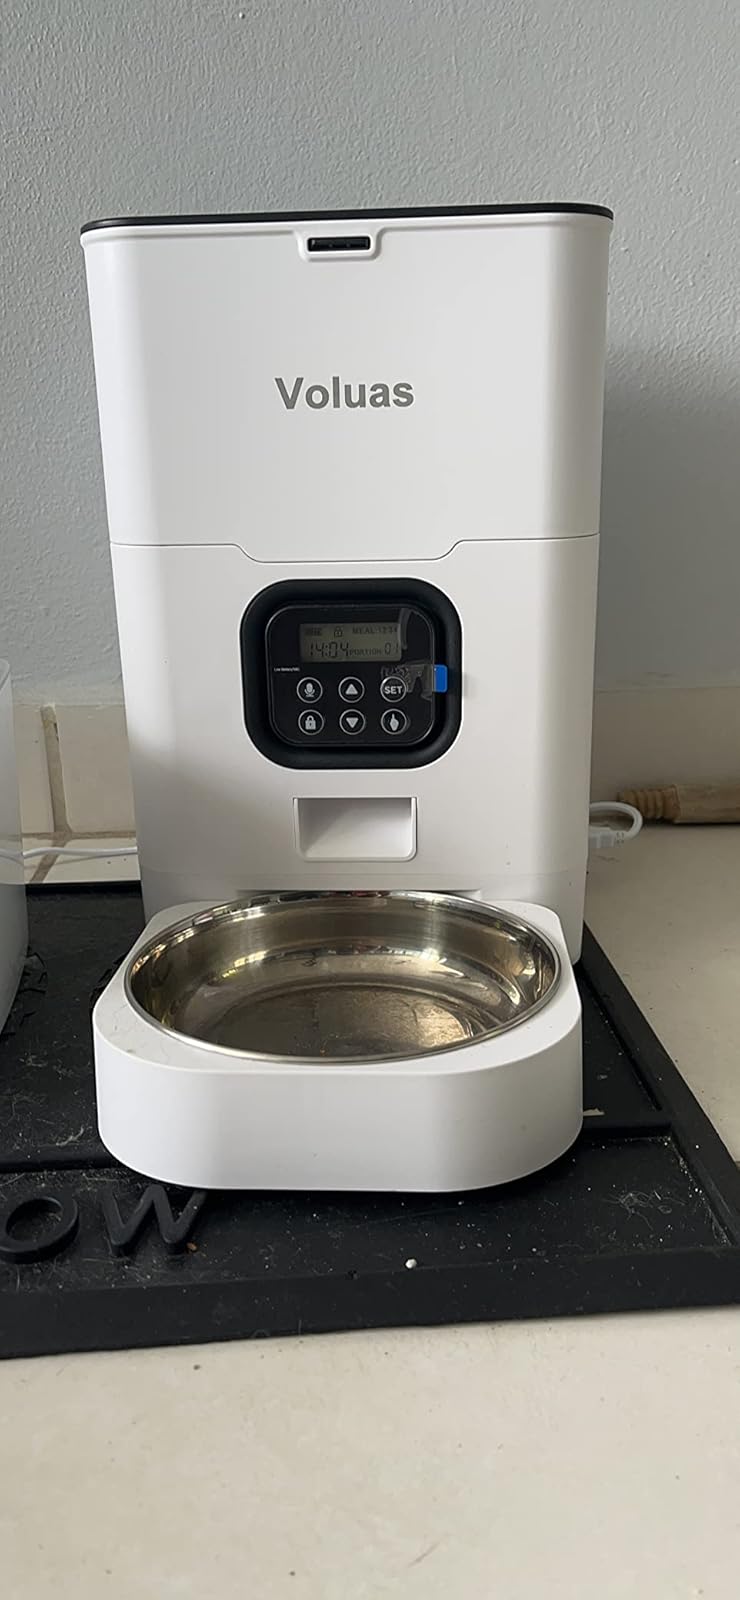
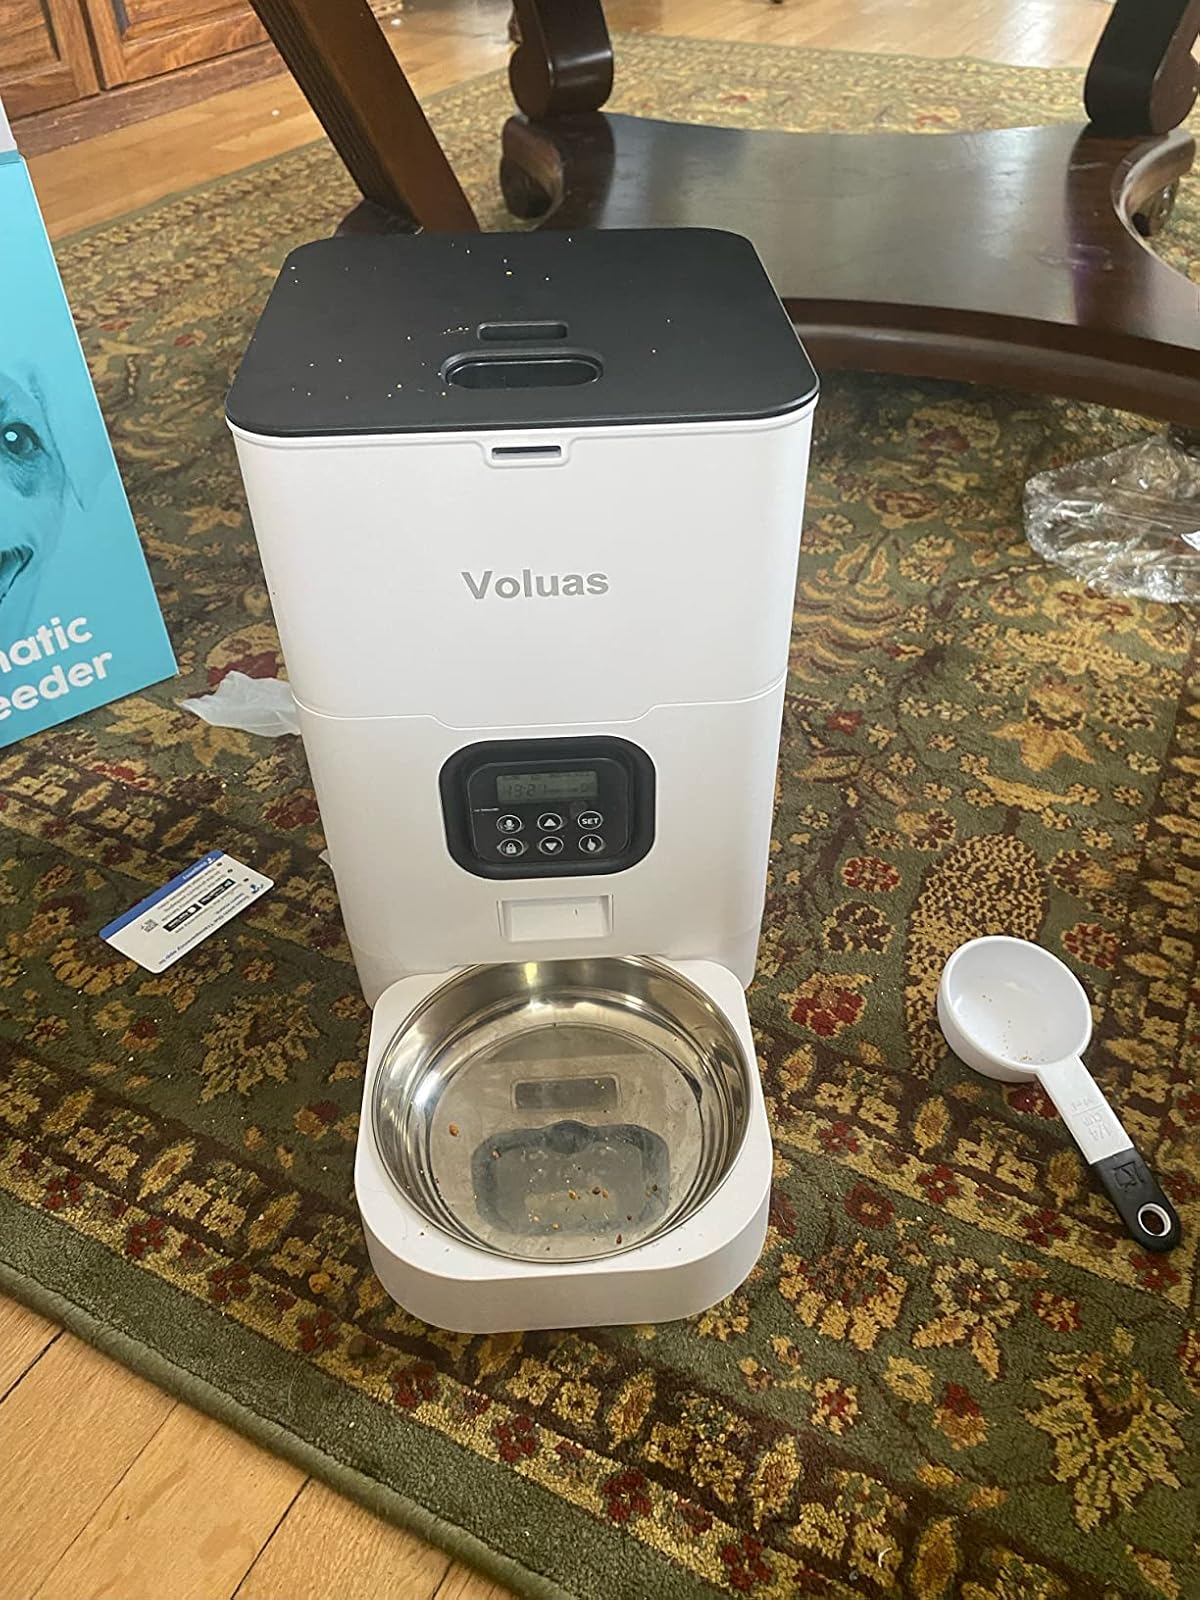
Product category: items_feeder
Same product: yes